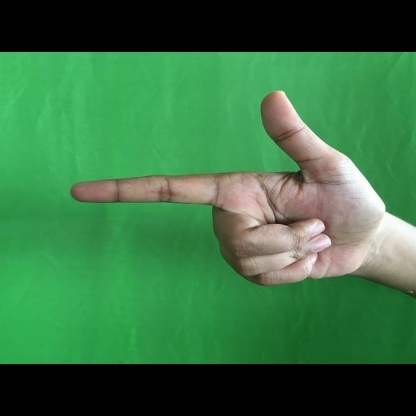
Mudra: Chandrakala